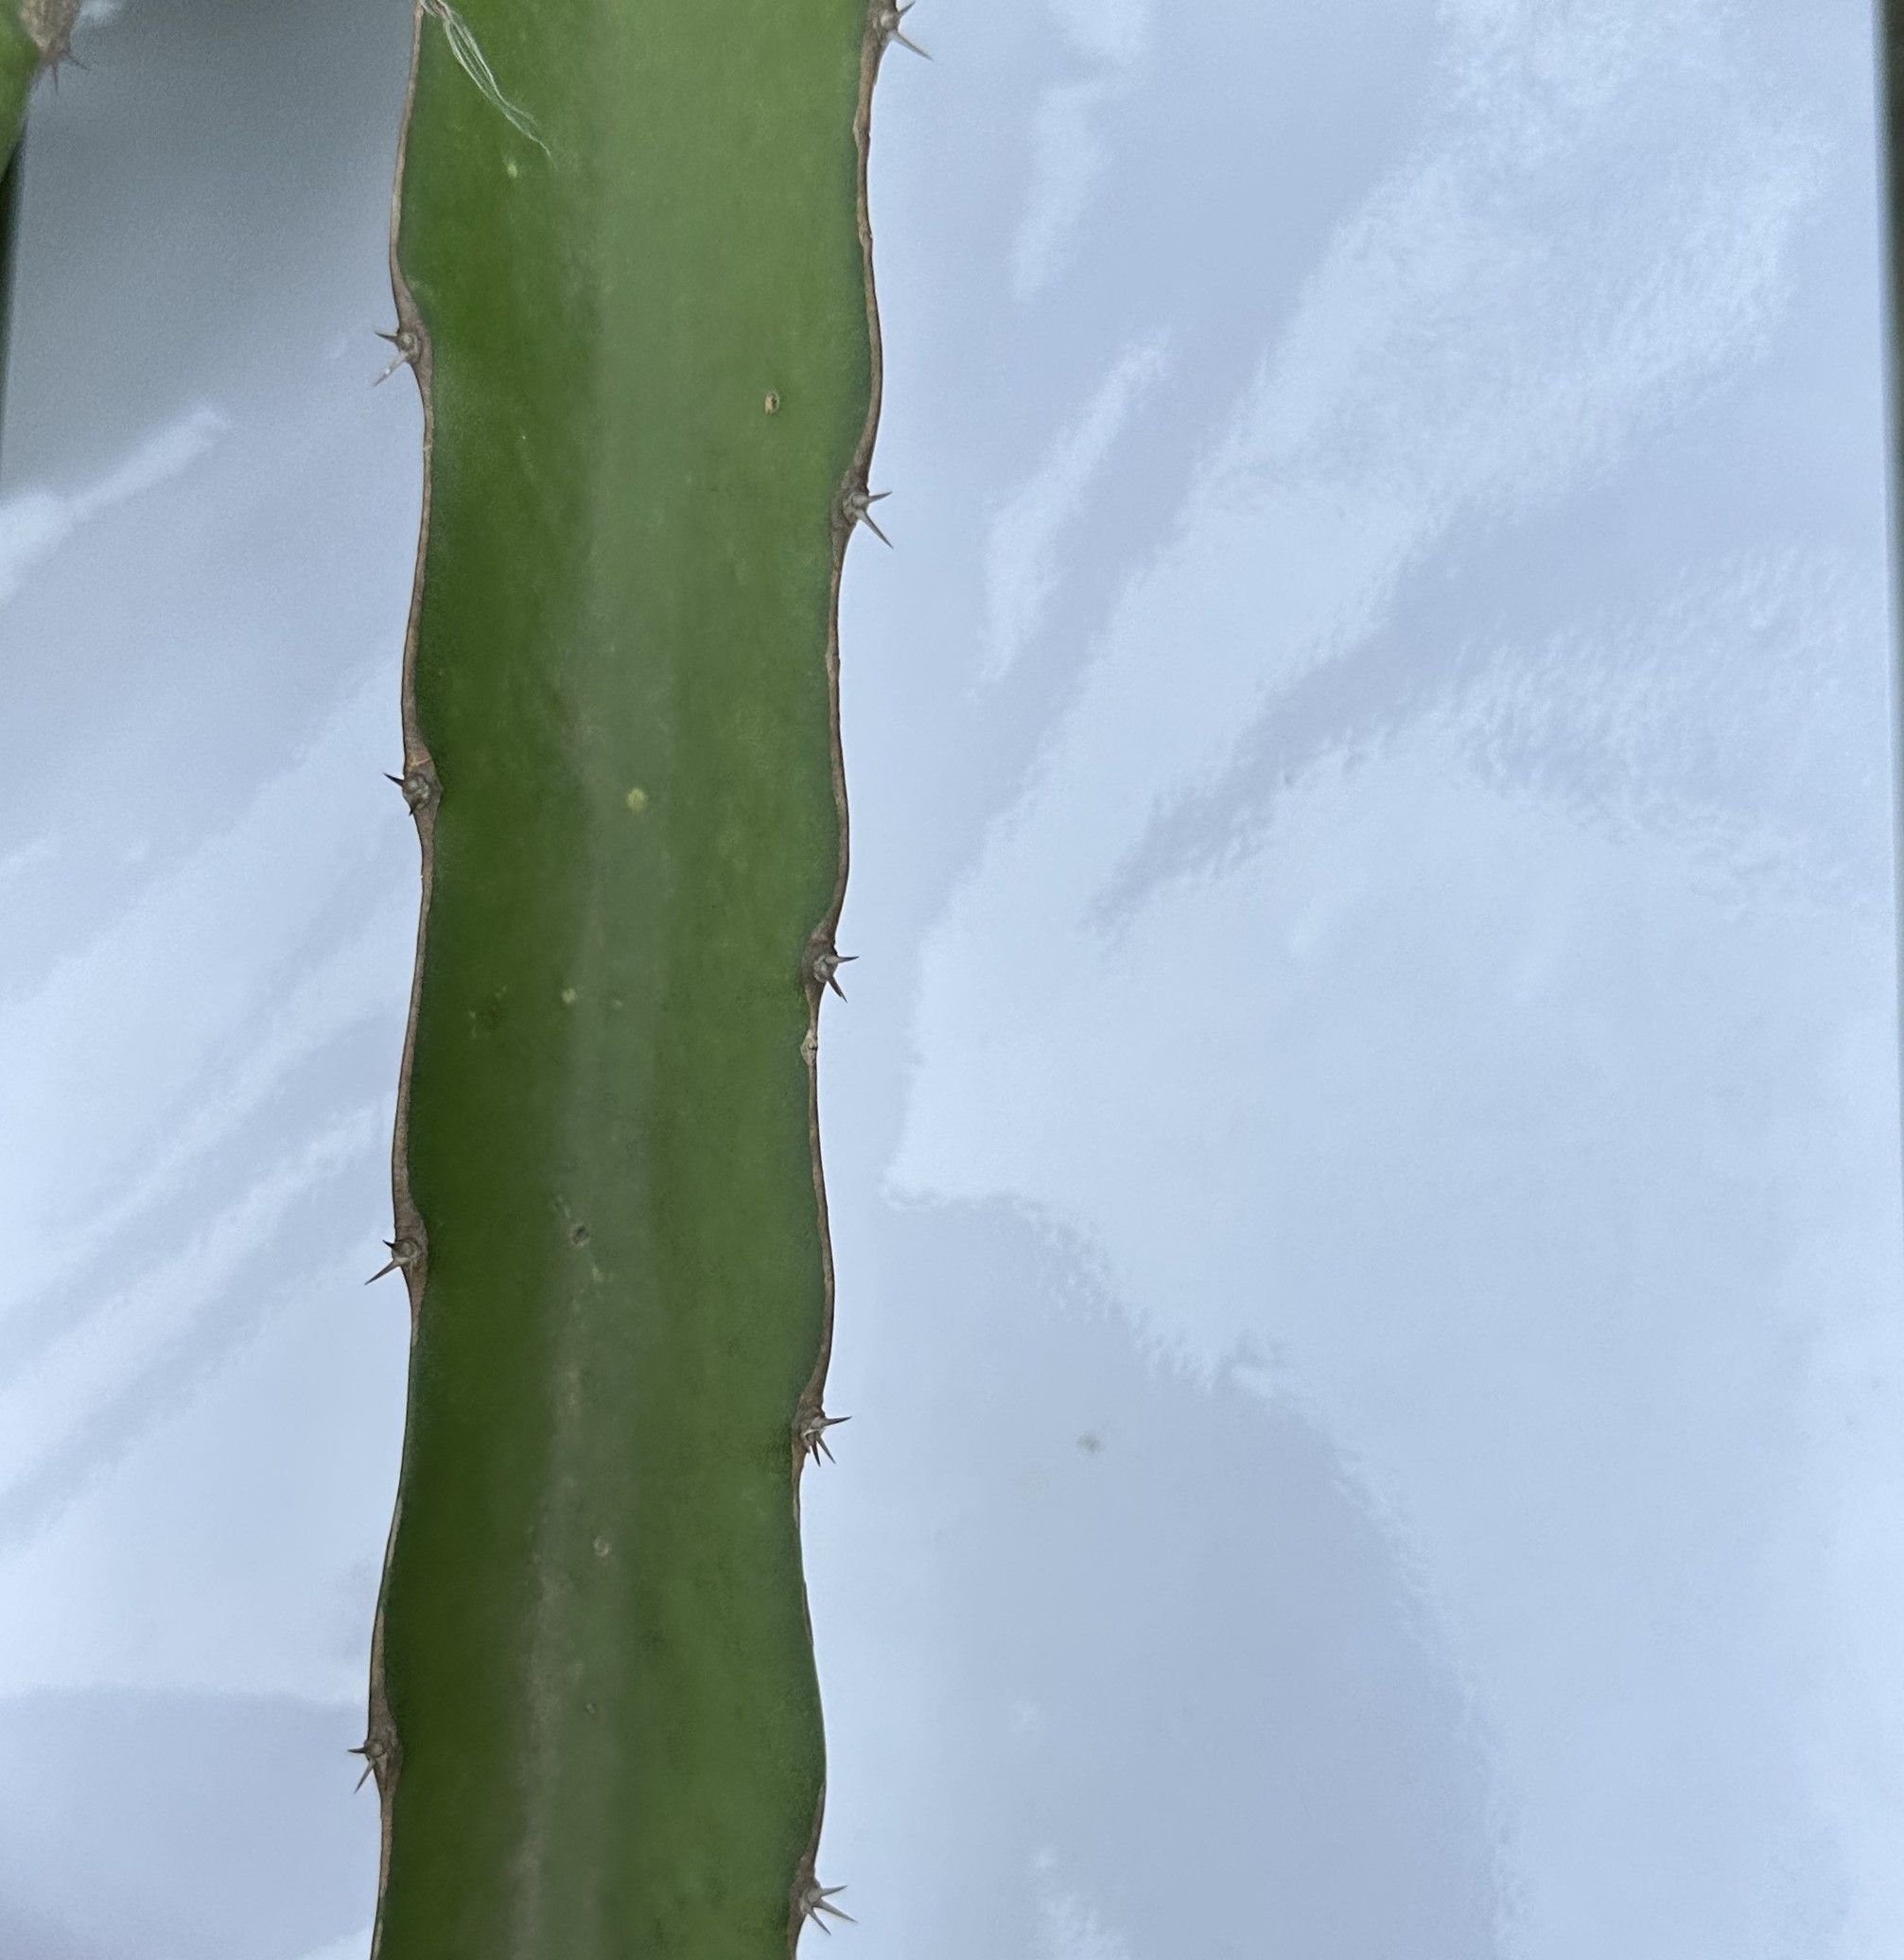
Label: Good leaf